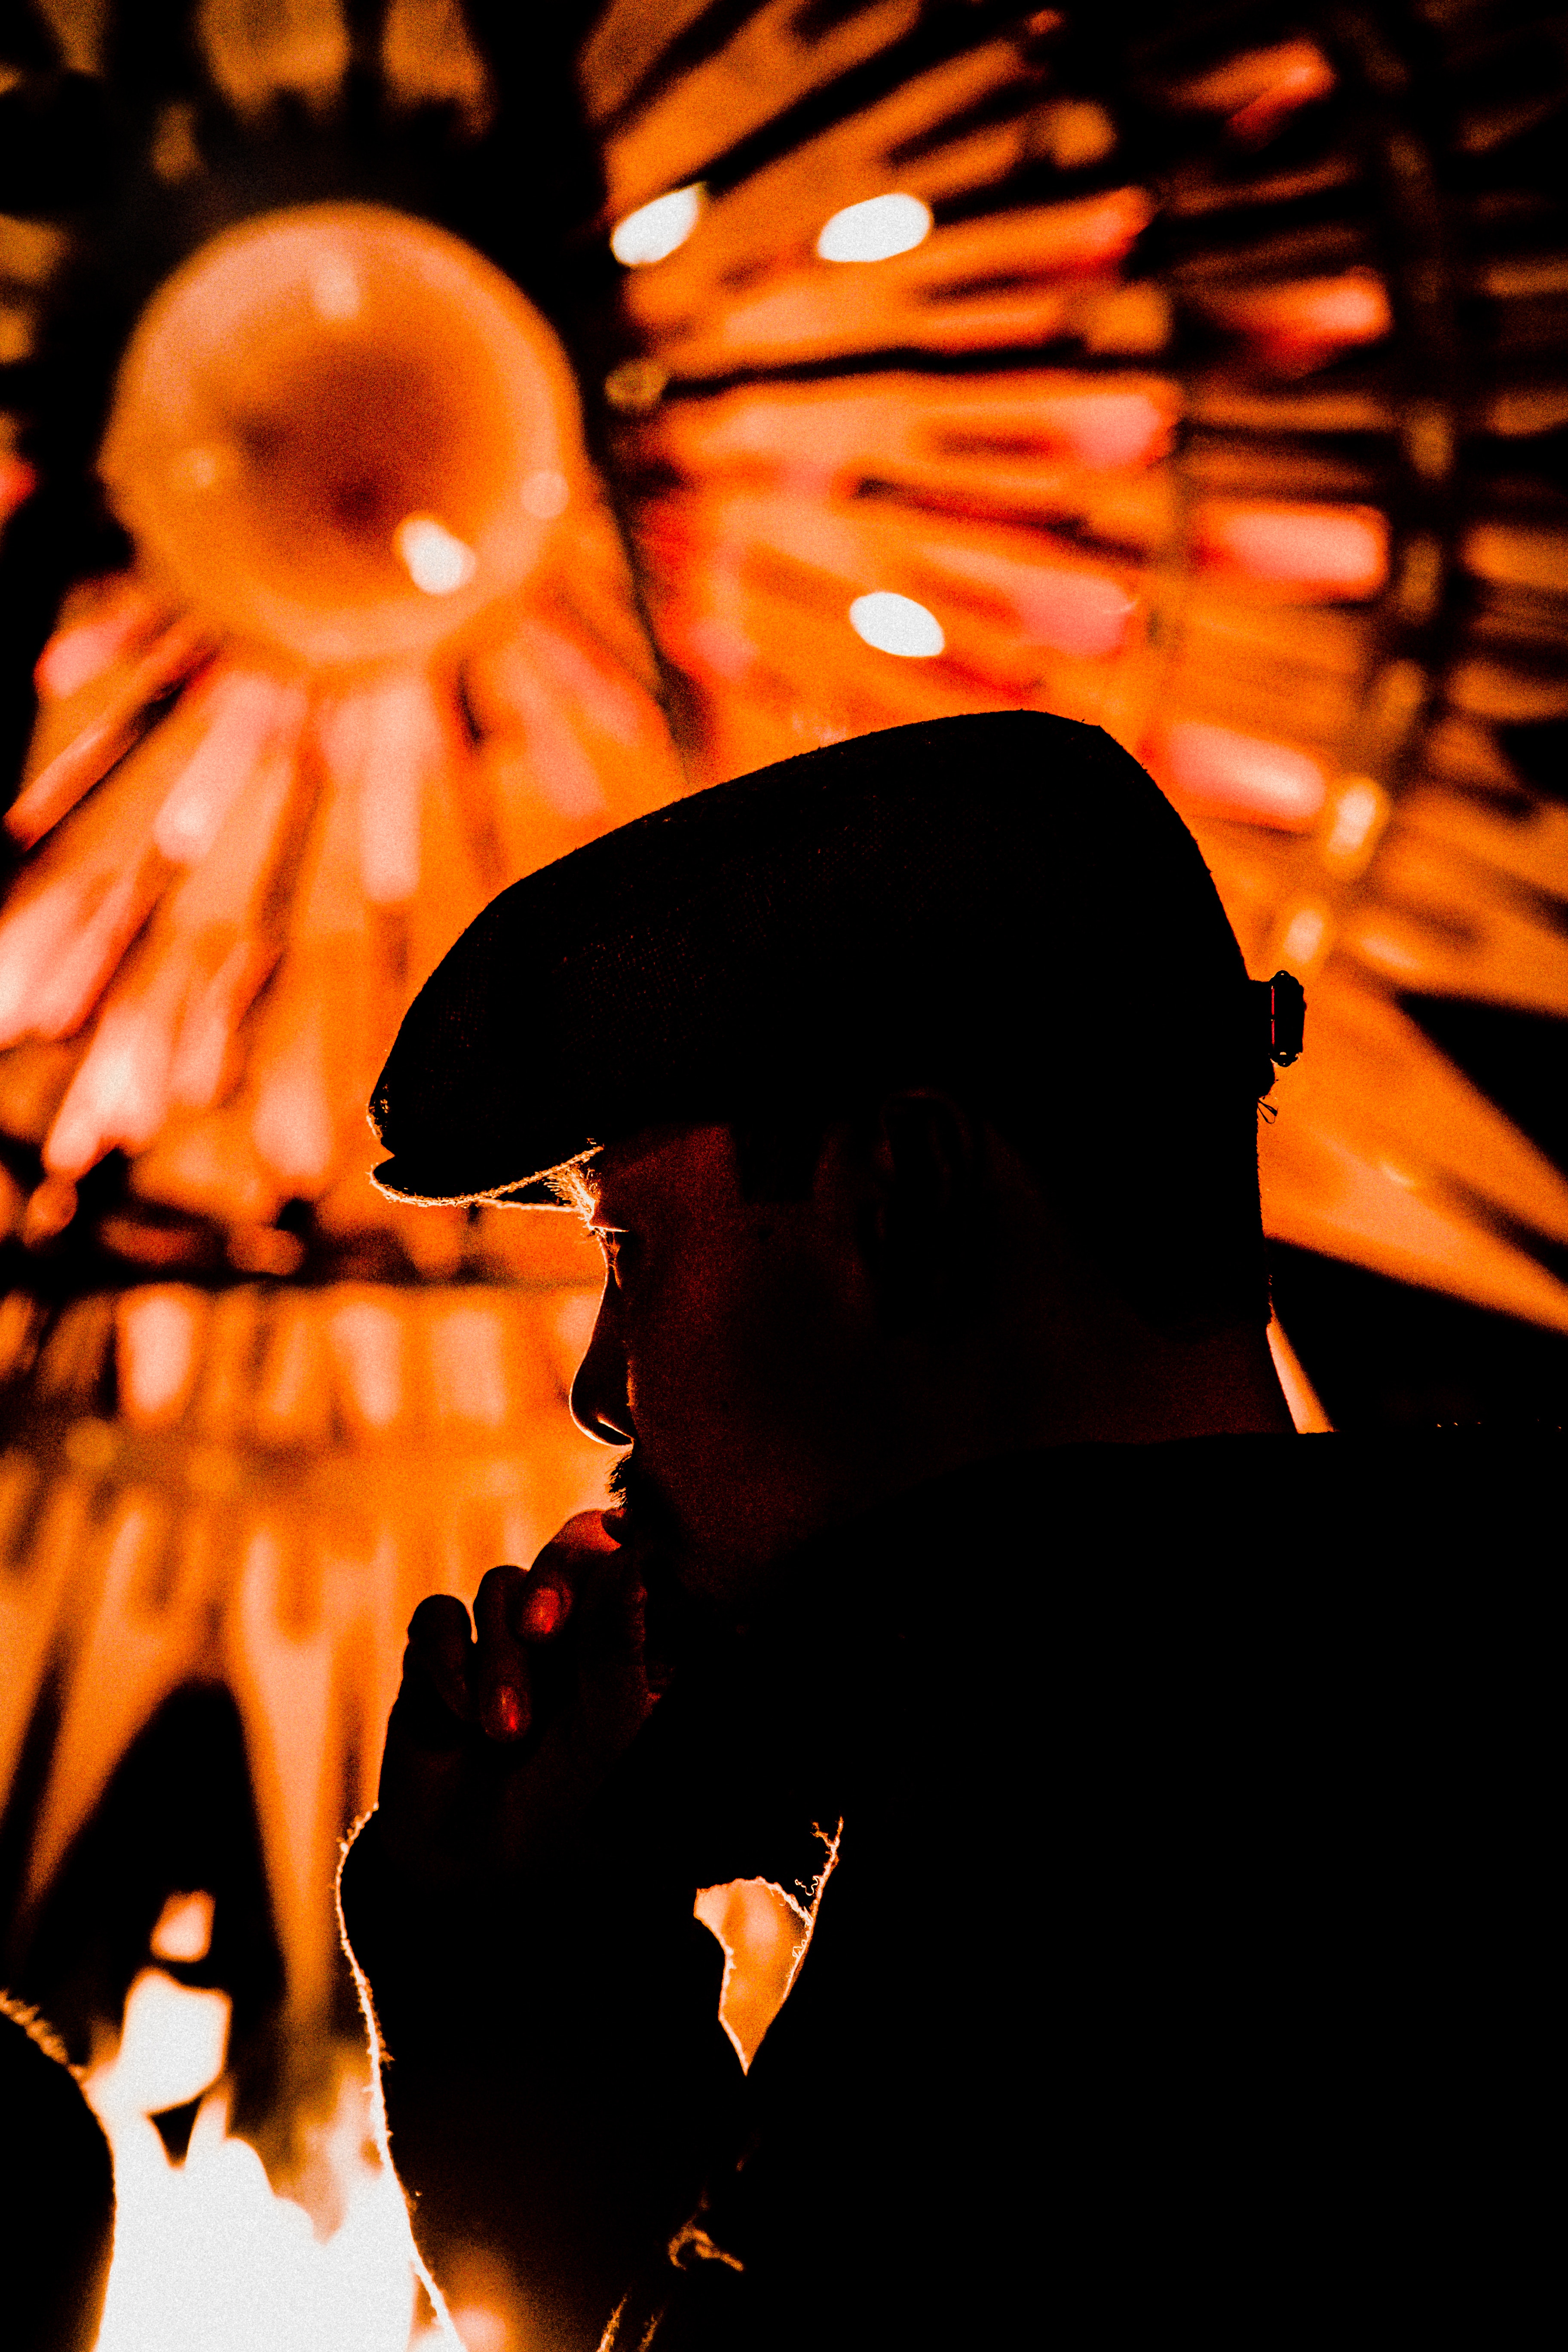
darkness, lighting, computer wallpaper